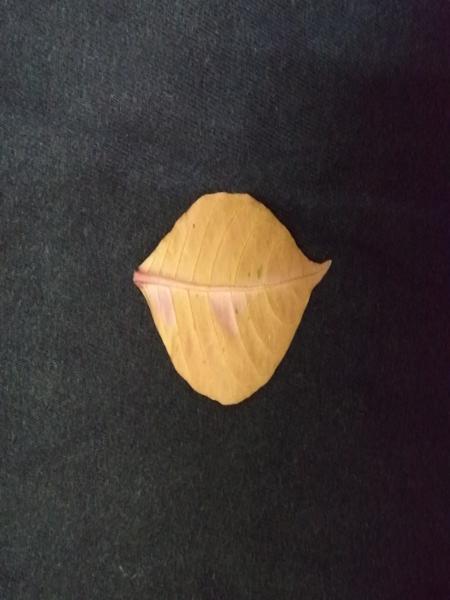
Plant: Caricature